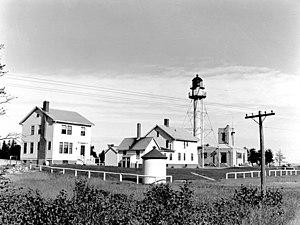
Whitefish Point, sur la péninsule supérieure du Michigan dans le comté de Chippewa, se trouve à 18 km au nord de la communauté non incorporée de Paradise. Cette pointe de terre s'étirant dans le lac Supérieur est surtout connu pour le Musée des naufrages des Grands Lacs, ses plages, le phare de Whitefish Point et comme une zone importante pour la conservation des oiseaux. L'observatoire des oiseaux de Whitefish Point, une filiale de la Société Audubon du Michigan, est d'ailleurs une installation de recherche et d'éducation à ce sujet.
Le phare de Whitefish Point, est un phare privé du lac Supérieur situé sur la péninsule supérieure du Michigan à Whitefish Point dans le comté de Chippewa, Michigan.